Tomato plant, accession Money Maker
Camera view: vertical (180 deg); turntable rotation: 300 degrees
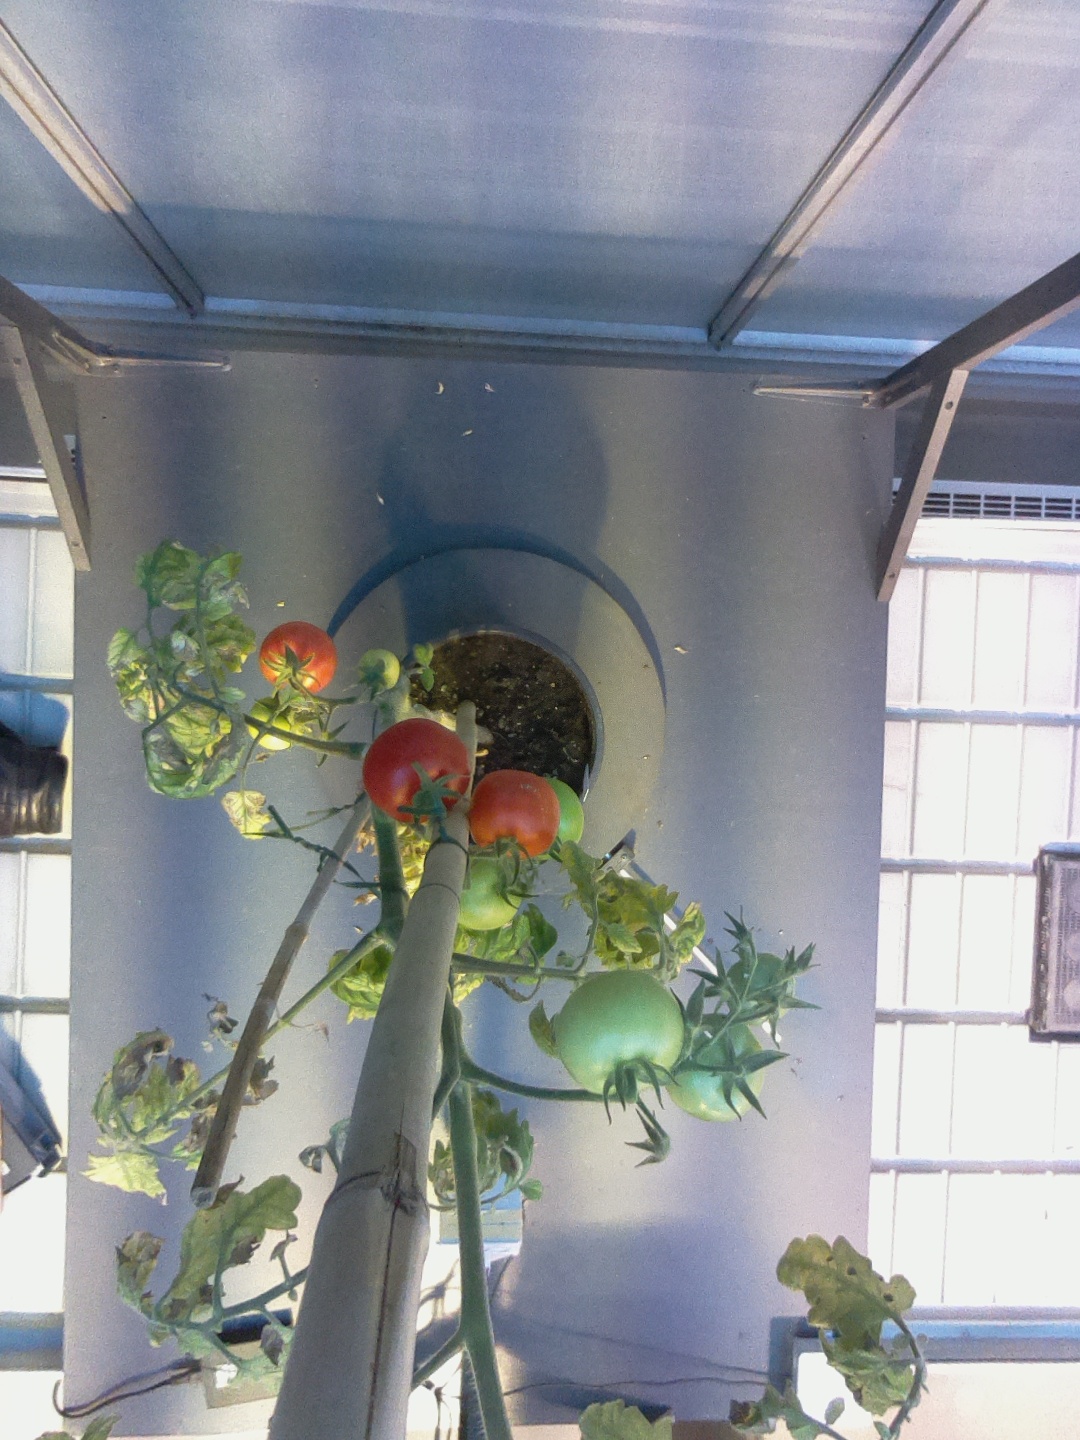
BBCH growth stage 83: 30%-40% of fruits show typical fully ripe color